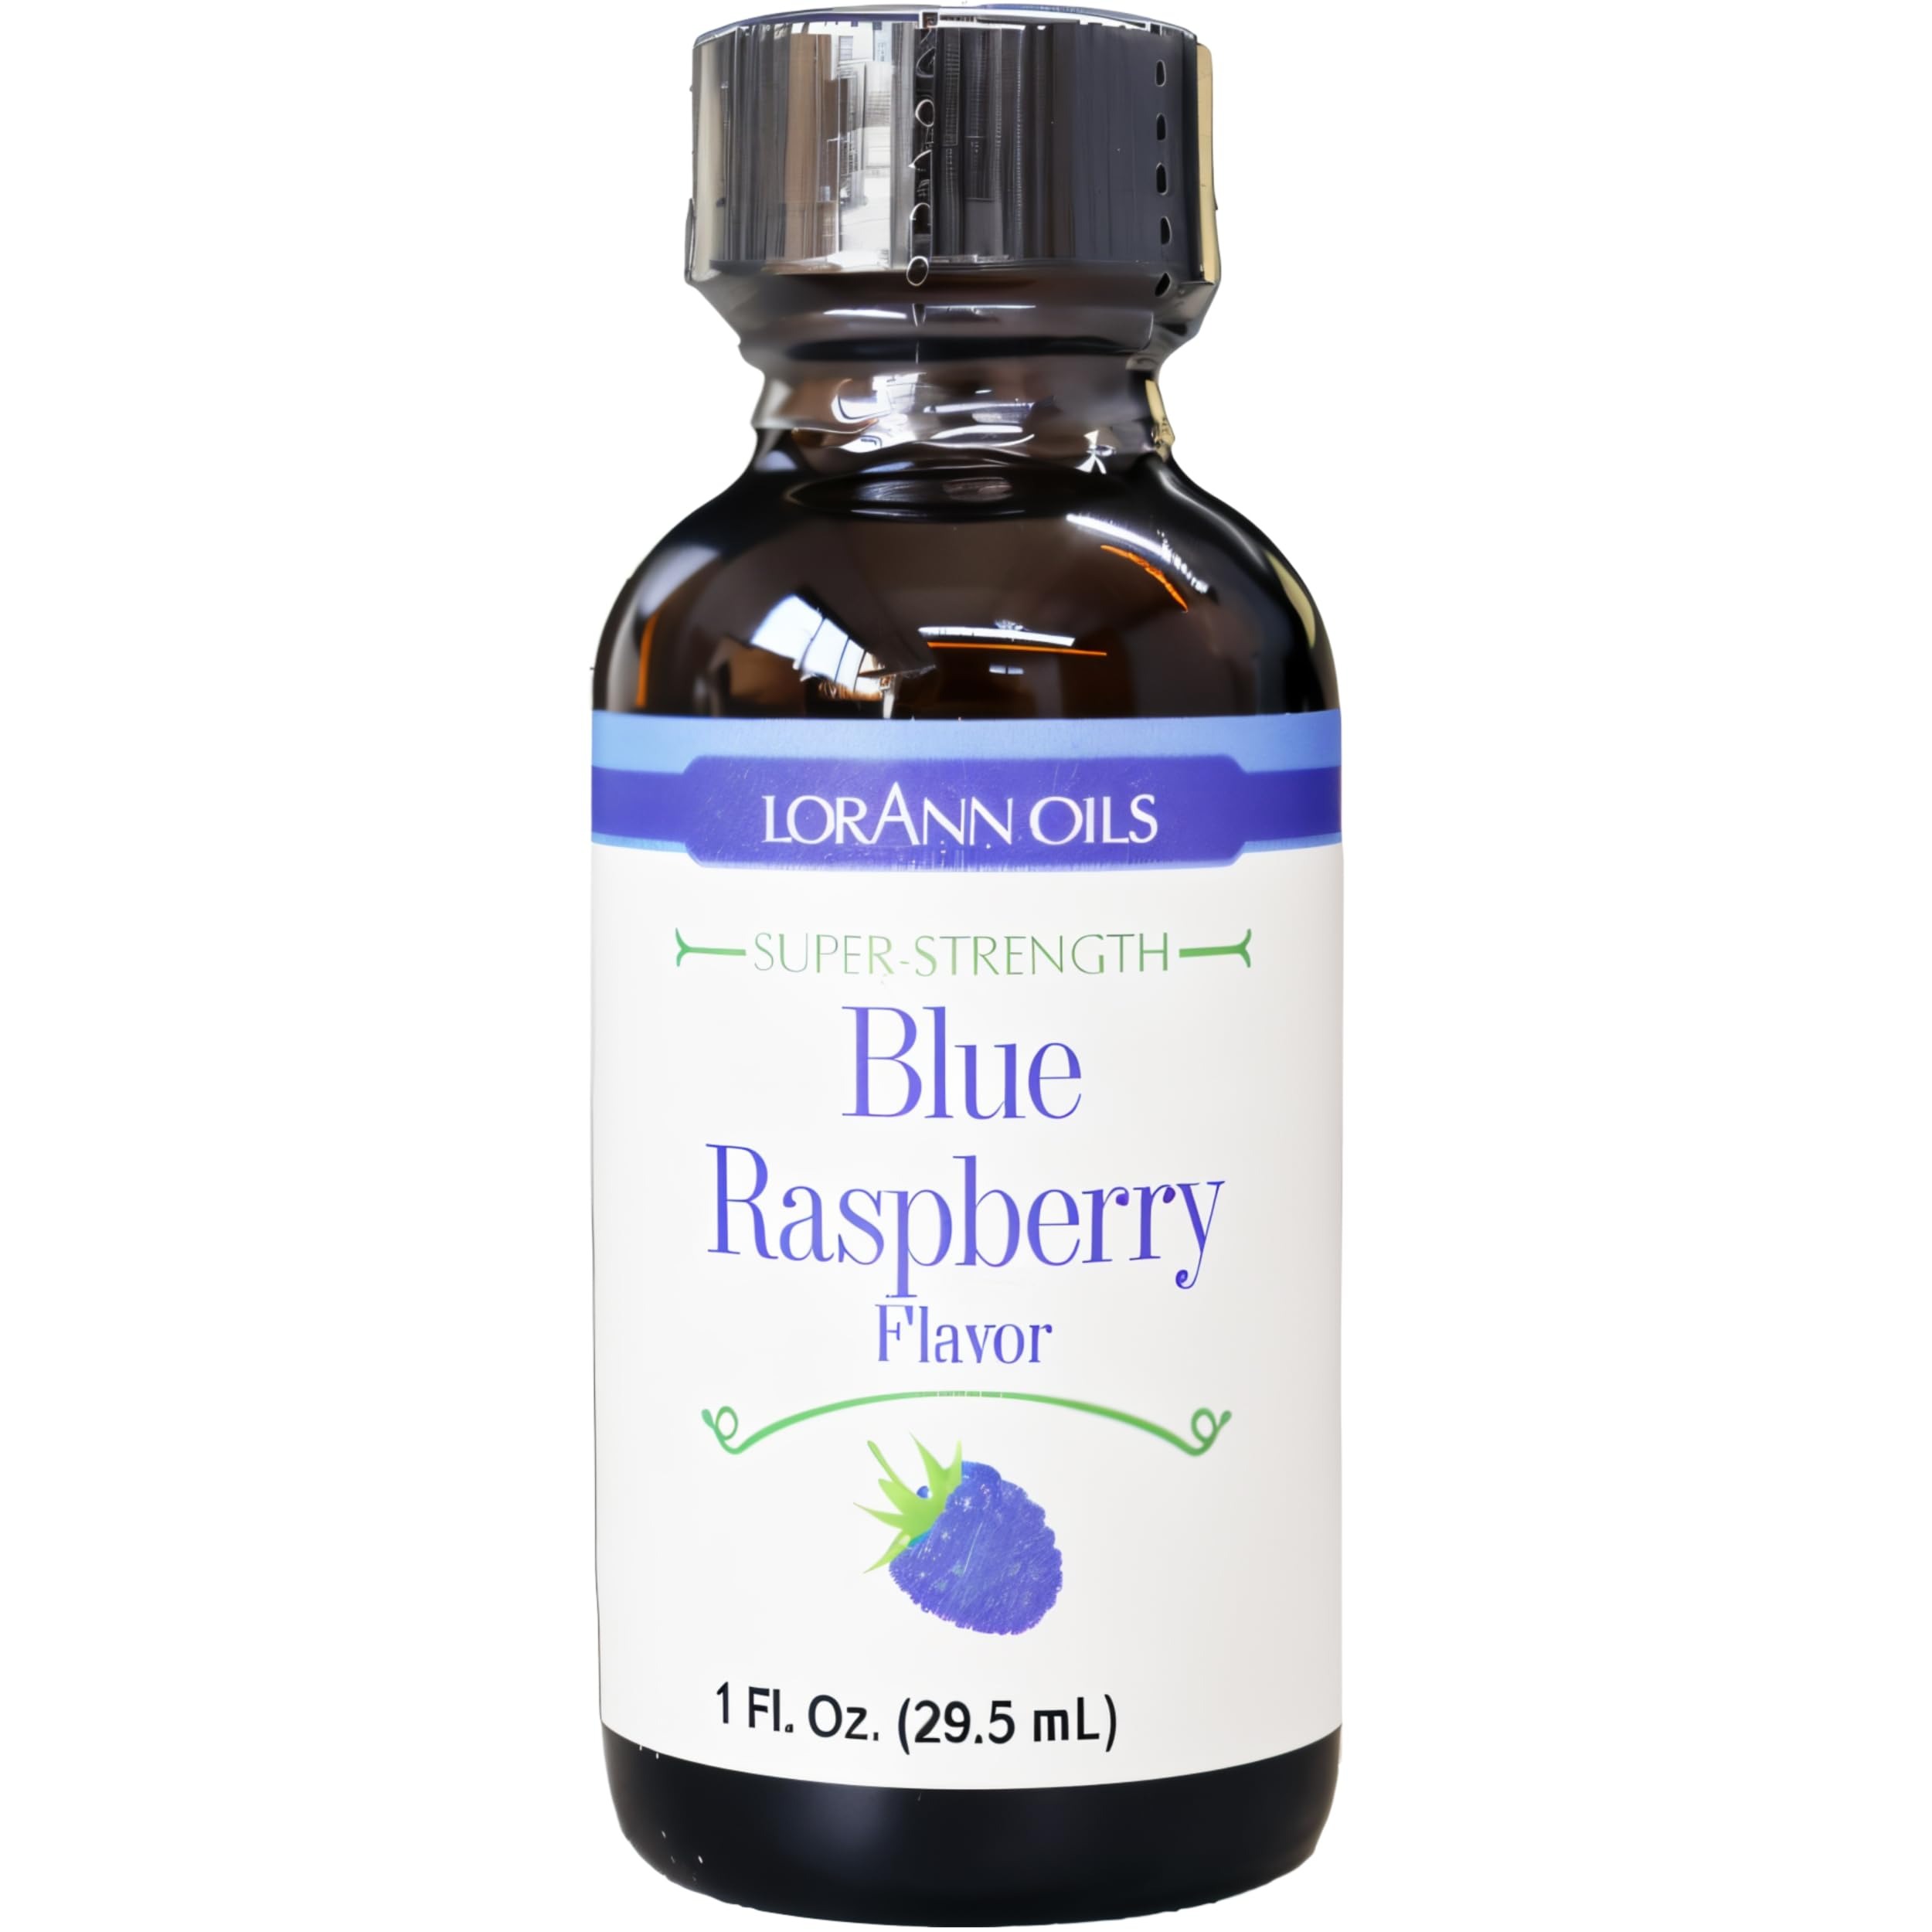
Item Name: LorAnn Oils Super Strength Flavoring - Used For Candy Making, Flavoring Extracts, Baking, Hard Candy, and Flavor Oils - Bold, Natural Flavors 4X Stronger Than Extracts - Blue Raspberry, 1 fl oz
Bullet Point 1: Tart, tangy, and sweet blue raspberry flavor for a vibrant candy experience.
Bullet Point 2: 3-4X STRONGER THAN EXTRACTS: LorAnn Oils deliver flavors 3-4 times stronger than typical extracts, offering bold, concentrated taste in every drop.
Bullet Point 3: CANDY & BAKING FLAVORING: Used for baking, candy making, hard candy, gummies, and more for bold flavor in all your treats that won’t bake out.
Bullet Point 4: GLUTEN FREE & USA Made: Kosher, gluten-free, keto-friendly, and made in the USA.
Bullet Point 5: PROFESSIONAL QUALITY: Super Strength Flavorings are secret ingredients used by professionals in baking, hard candy, and gummies that give them that “bakery” taste!
Product Description: Enhance your culinary creations with the tantalizing taste of LorAnn's Blue Raspberry Super Strength Flavor. This 1 ounce bottle contains a concentrated burst of vibrant blue raspberry essence, designed to infuse your recipes with a delightful and authentic fruit flavor. Whether you're a professional baker or a home cook, LorAnn's premium quality flavoring is your secret ingredient for achieving exceptional taste. Crafted with precision and care, this flavor concentrate is perfect for adding a touch of blue raspberry to baked goods, beverages, candies, and more. Unleash your culinary imagination and elevate your creations with the intense and enduring taste of LorAnn's Blue Raspberry Super Strength Flavor.
Value: 1.0
Unit: Fl Oz

Price: 8.05